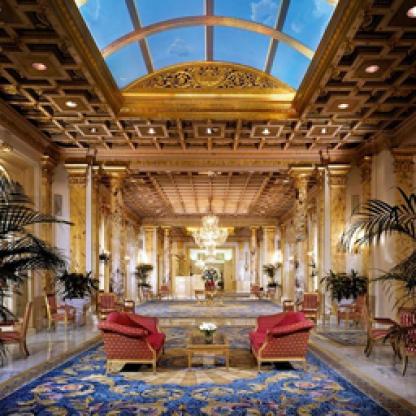
Scene: Indoor